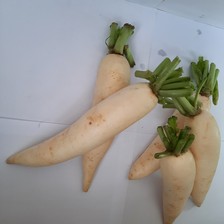
Label: others